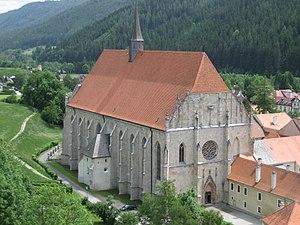
Neuberg an der Mürz est une commune autrichienne du district de Bruck-Mürzzuschlag en Styrie.